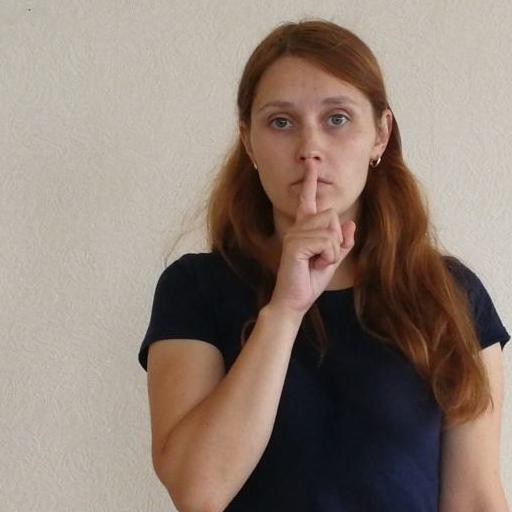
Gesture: mute